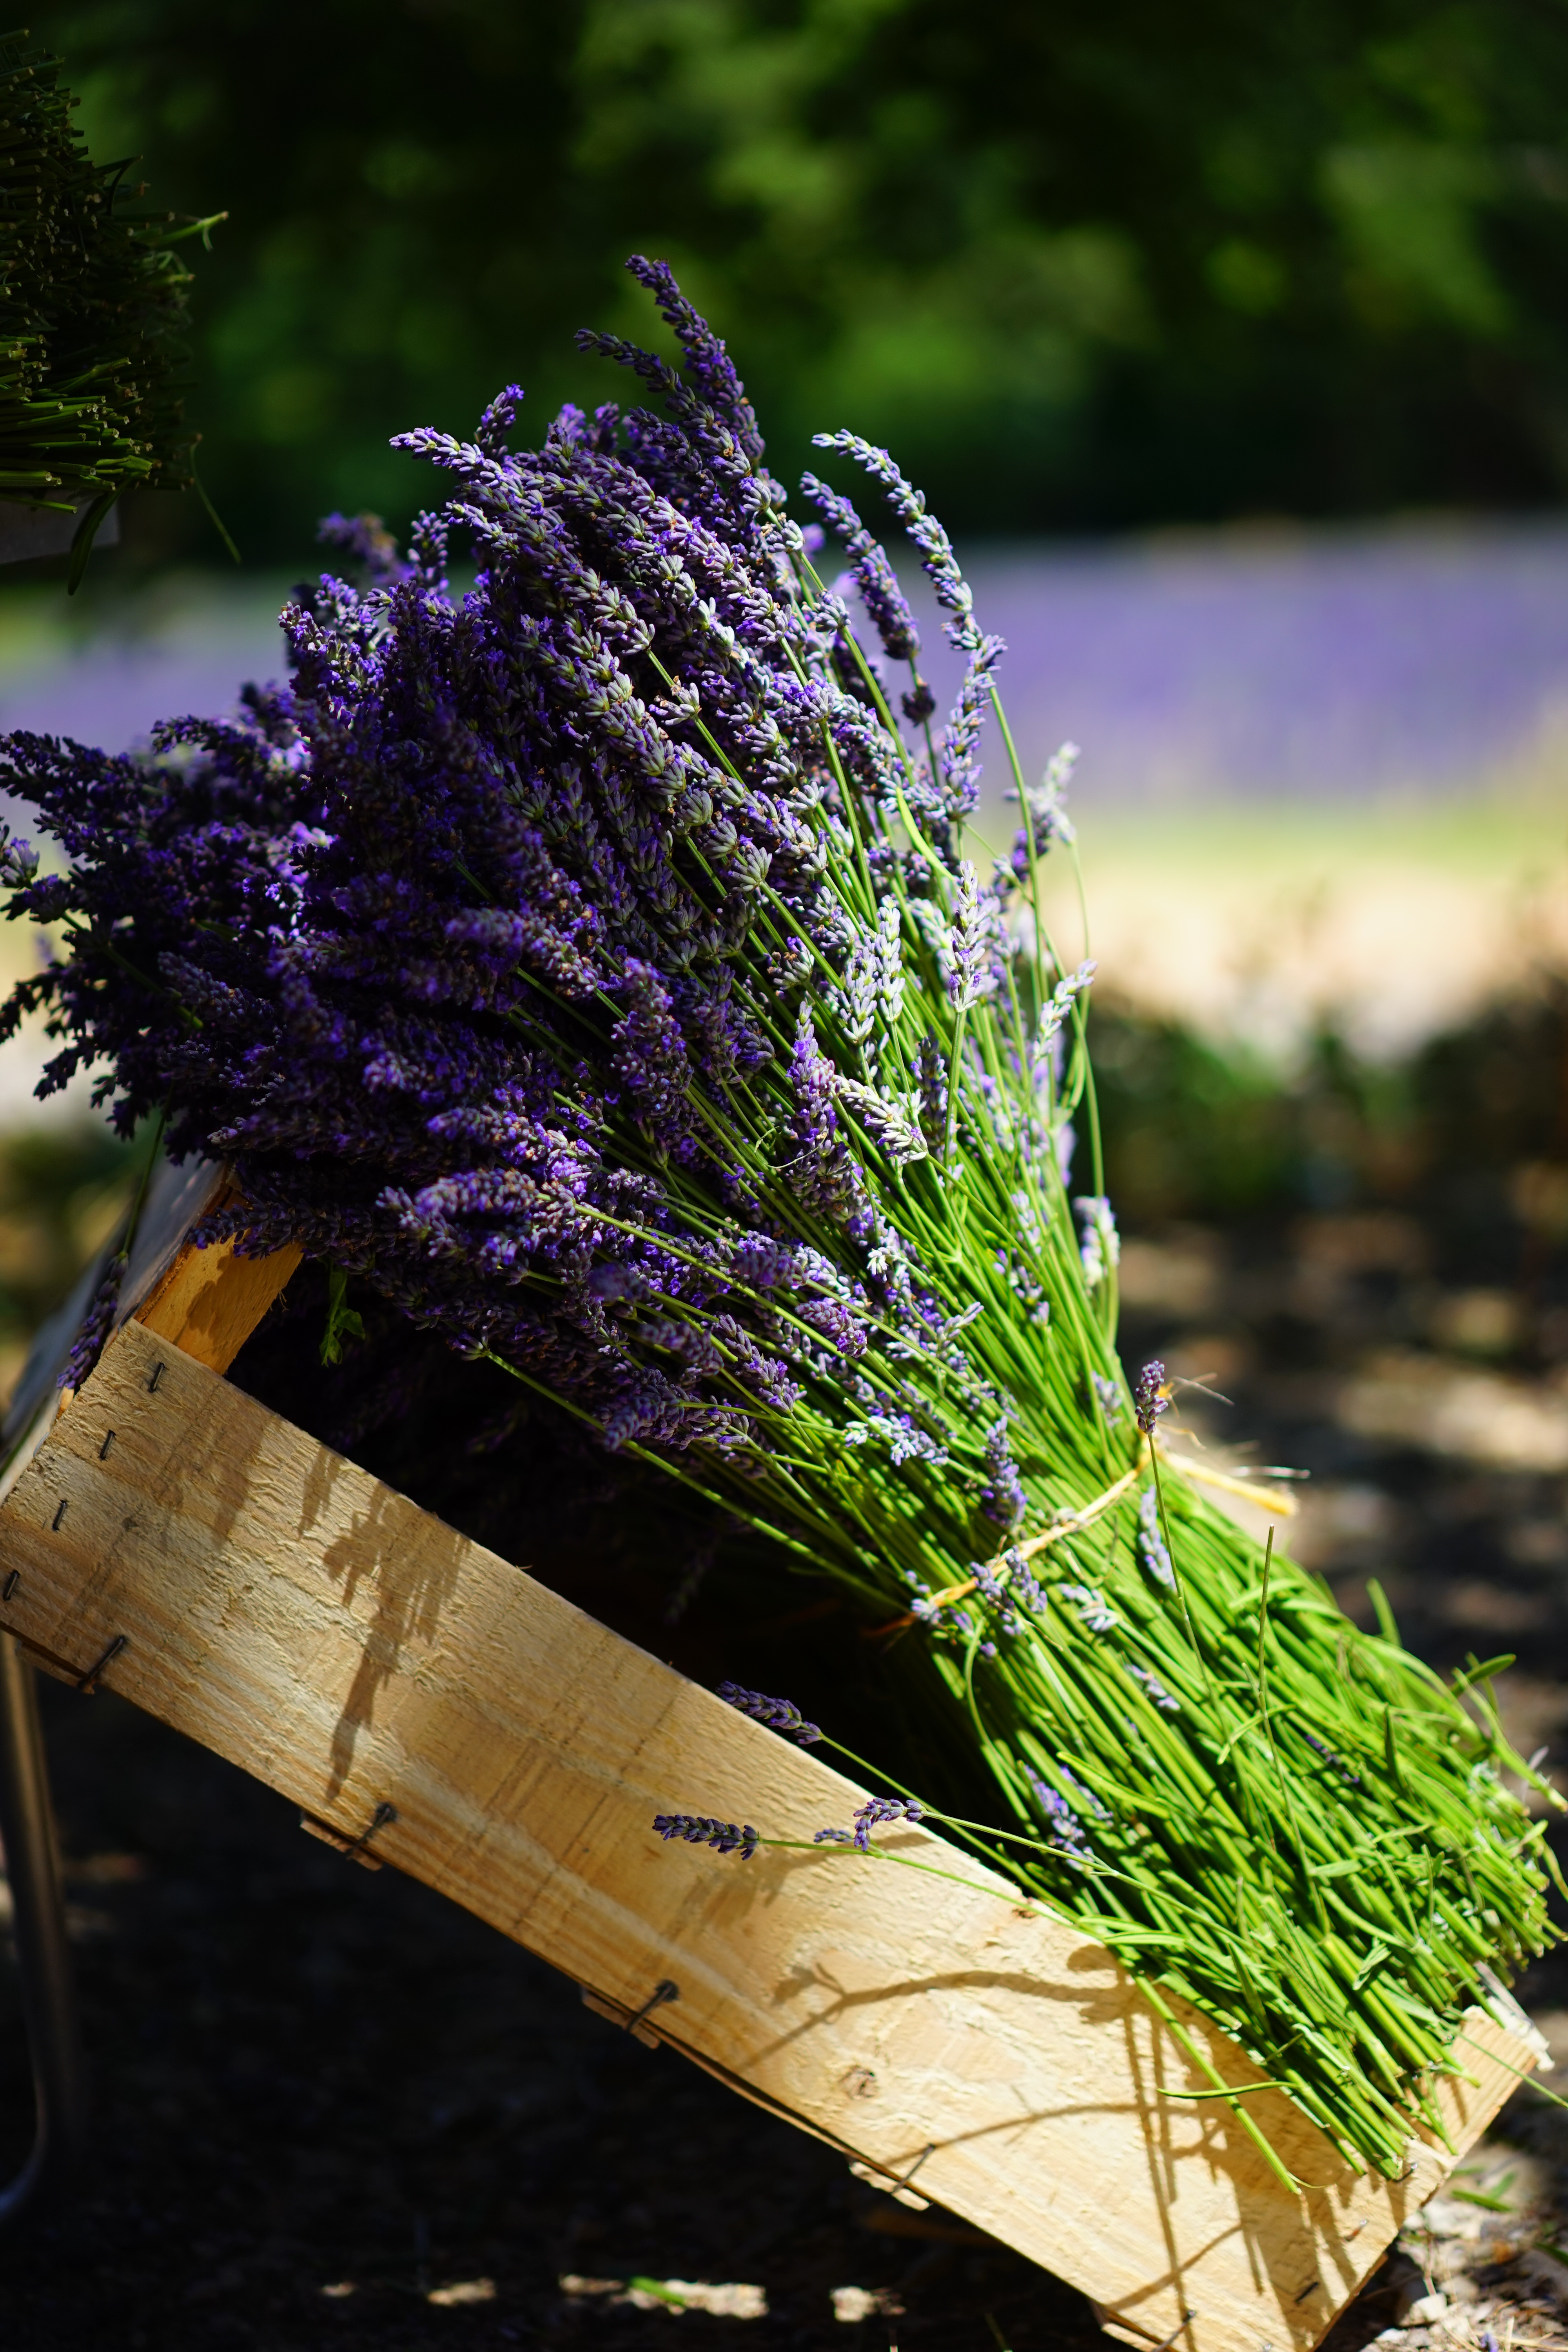
tree, nature, grass, blossom, plant, leaf, flower, purple, bloom, aroma, bouquet, green, herb, autumn, botany, blue, garden, healthy, flora, lavender, relaxation, spices, smell, sale, bound, posy, fragrant, frisch, herbs, of course, fragrance, bundle, medical, aromatherapy, macro photography, well being, lavender flowers, homeopathy, tufts, lavender bunches, herbal bouquet, medicinal products, lavender bouquet, tied together, grass family, land plant